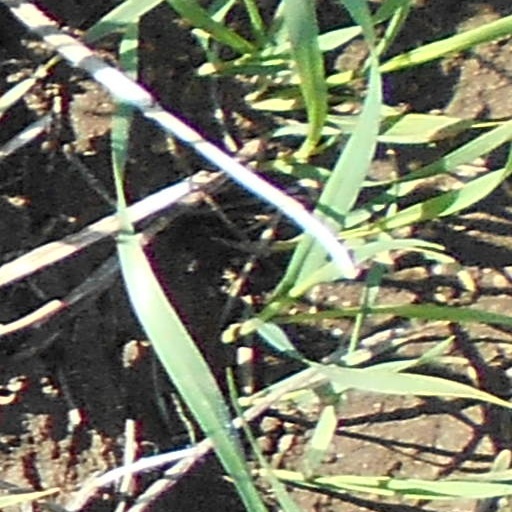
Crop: wheat